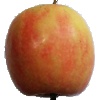
Label: Apple Pink Lady 1